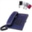
Label: telephone